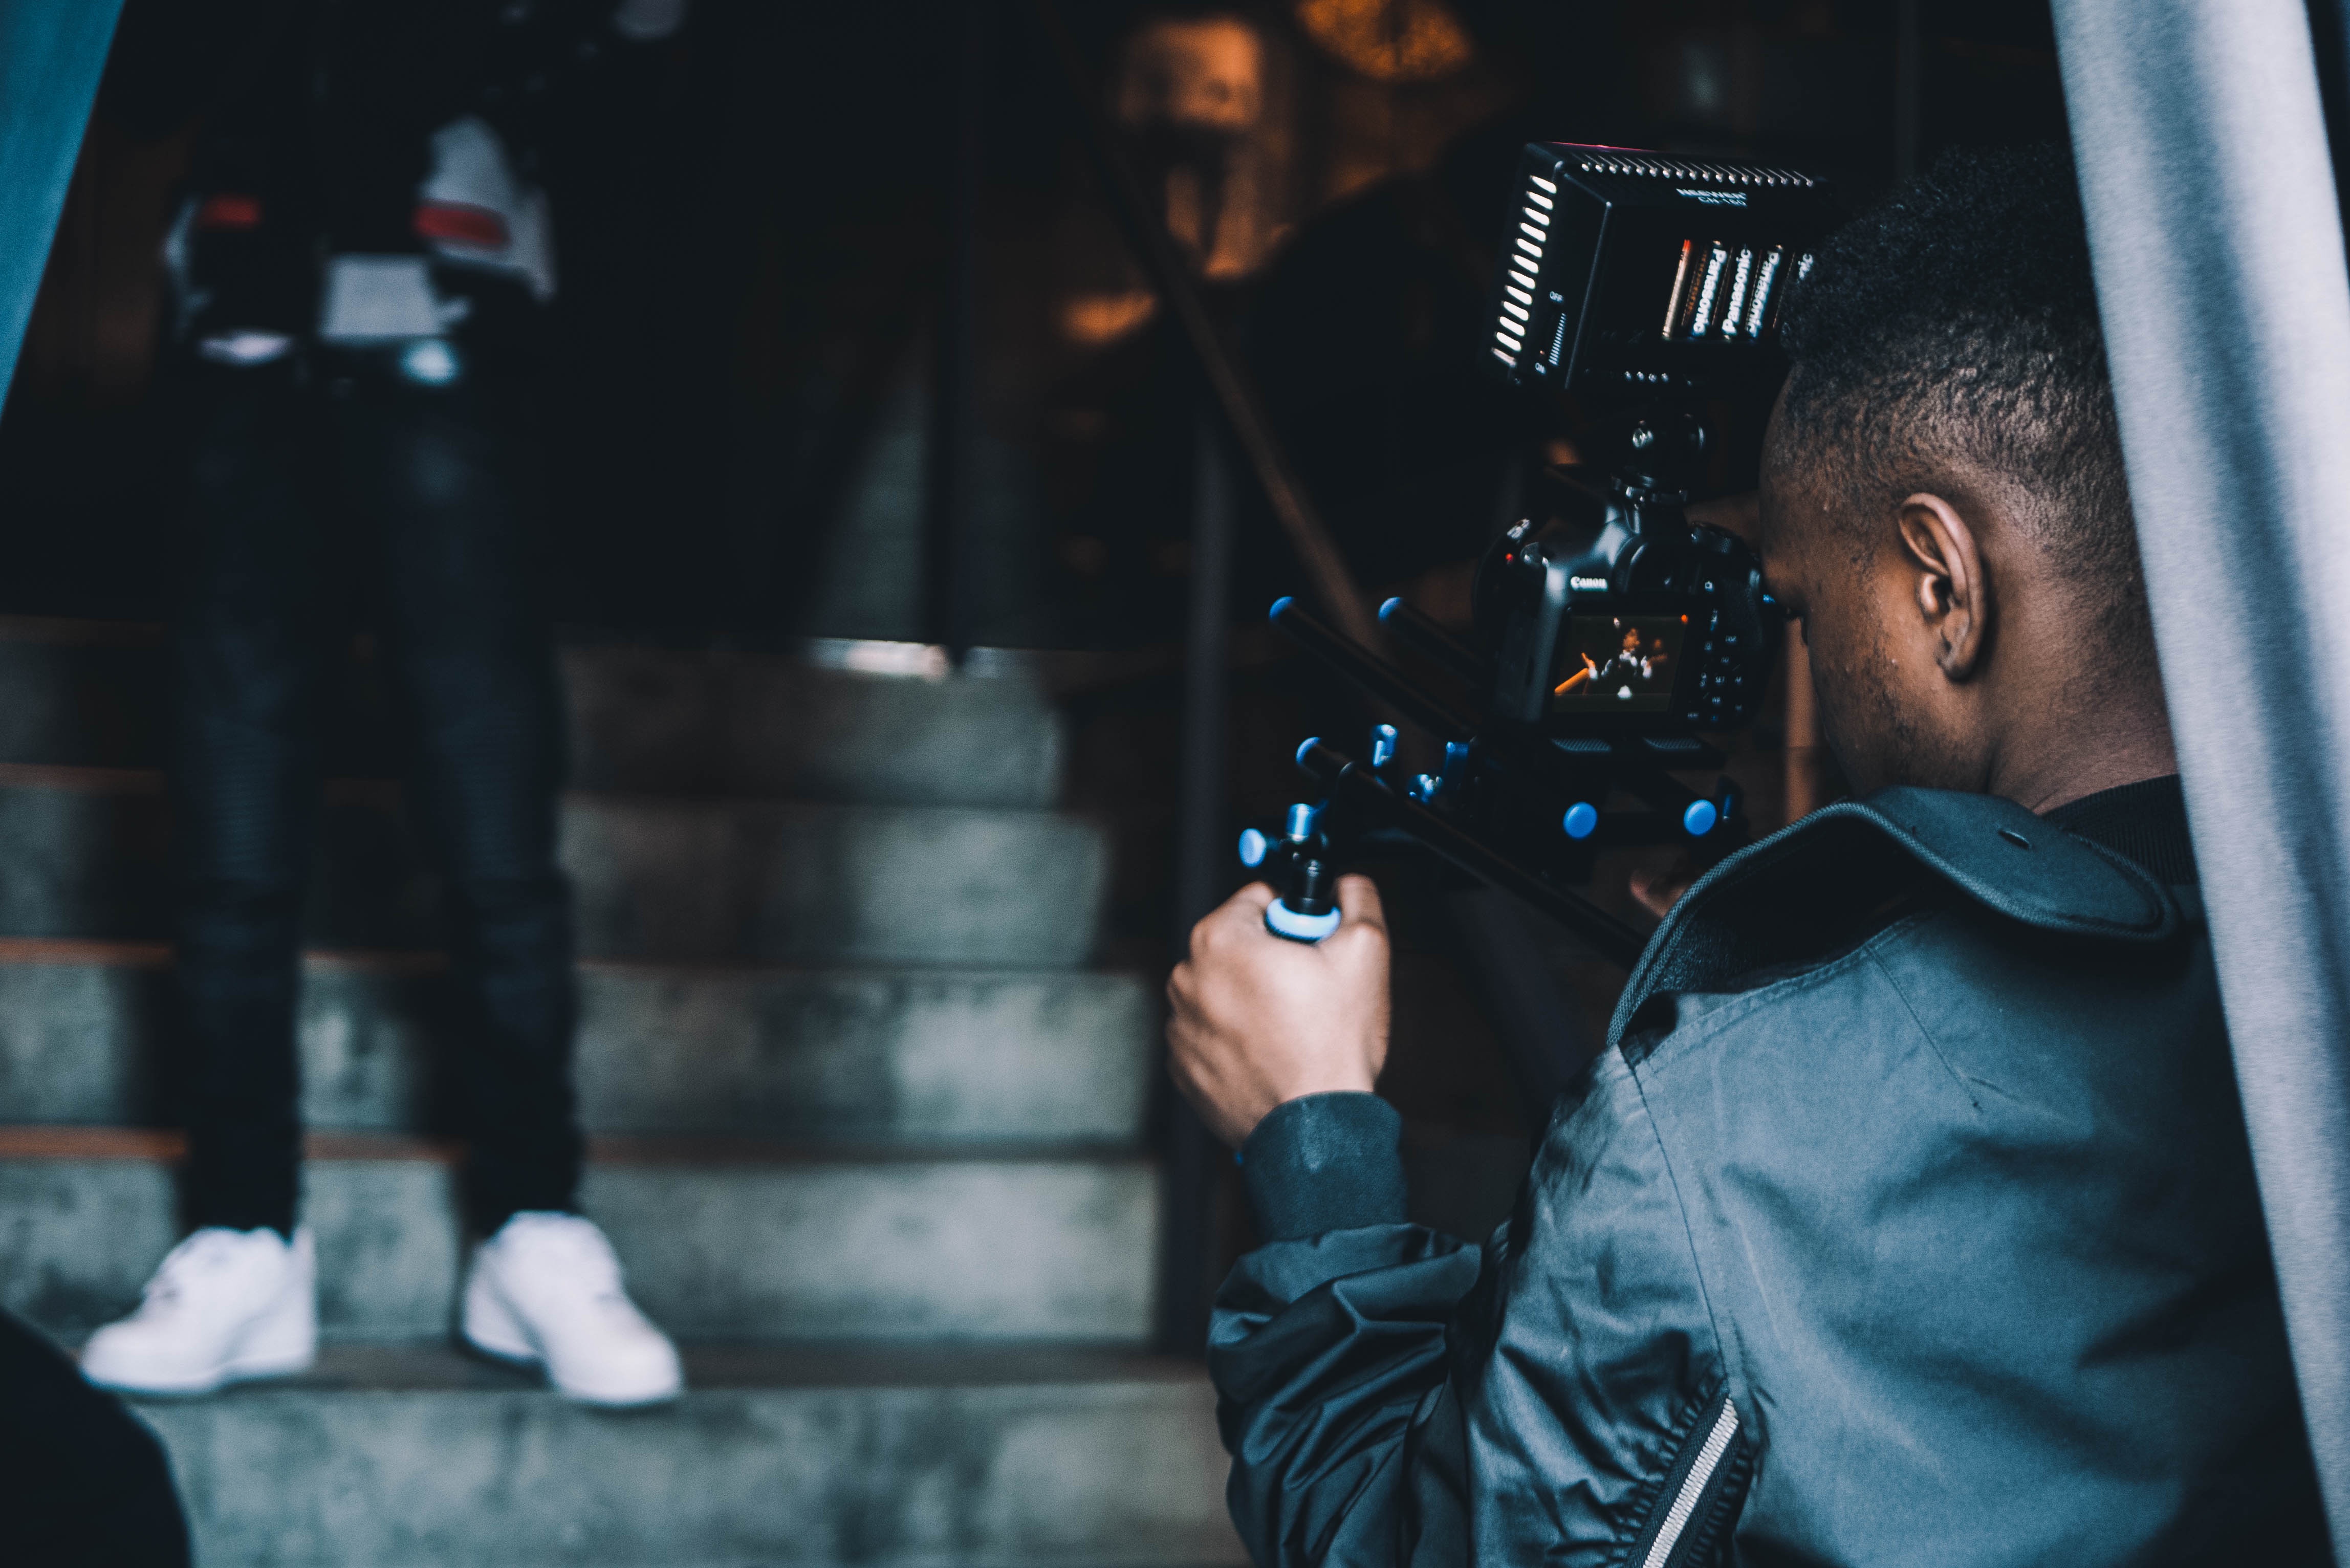
music, performance